Protein acetylation

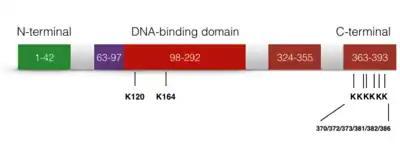
p53 acetylation site

The acetylation of p53 is indispensable for its activation. It has been reported that the acetylation level of p53 will increase significantly when the cell undergoes stress. Acetylation sites have been observed on the DNA binding domain (K164 and K120) and the C terminus. Acetylation sites demonstrate significant redundancy: if only one acetylation site is inactivated by mutation to arginine, the expression of p21 is still observed. However, if multiple acetylation sites are blocked, the expression of p21 and the suppression of cell growth caused by p53 is completely lost. In addition, the acetylation of p53 prevents its binding to the repressor Mdm2 on DNA. In addition, it is suggested that the p53 acetylation is crucial for its transcription-independent proapoptotic functions. An acetylation site of the C-terminus was investigated by molecular dynamics simulations and circular dichroism spectroscopy, and it was suggested that the acetylation changes the structural ensemble of the C-terminus.